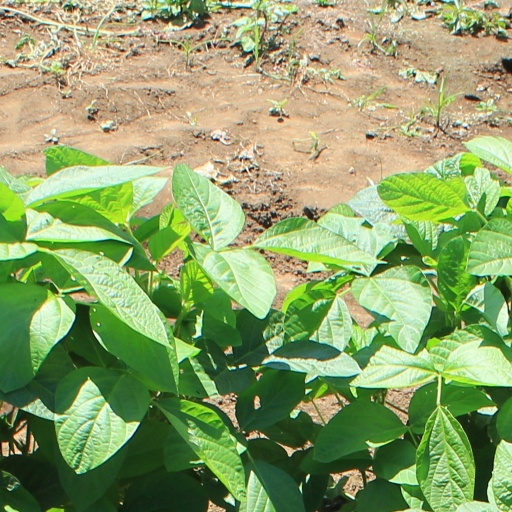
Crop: soybean